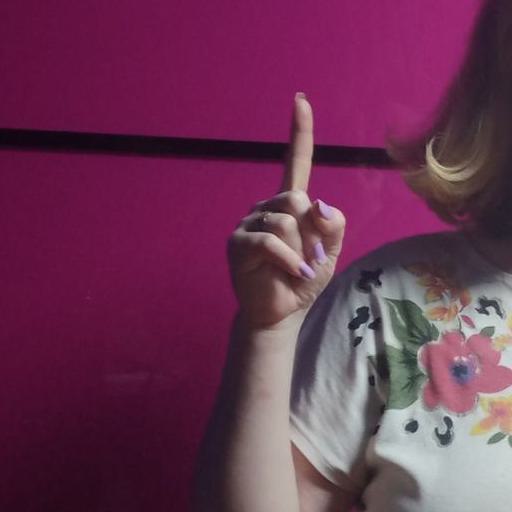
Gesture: one